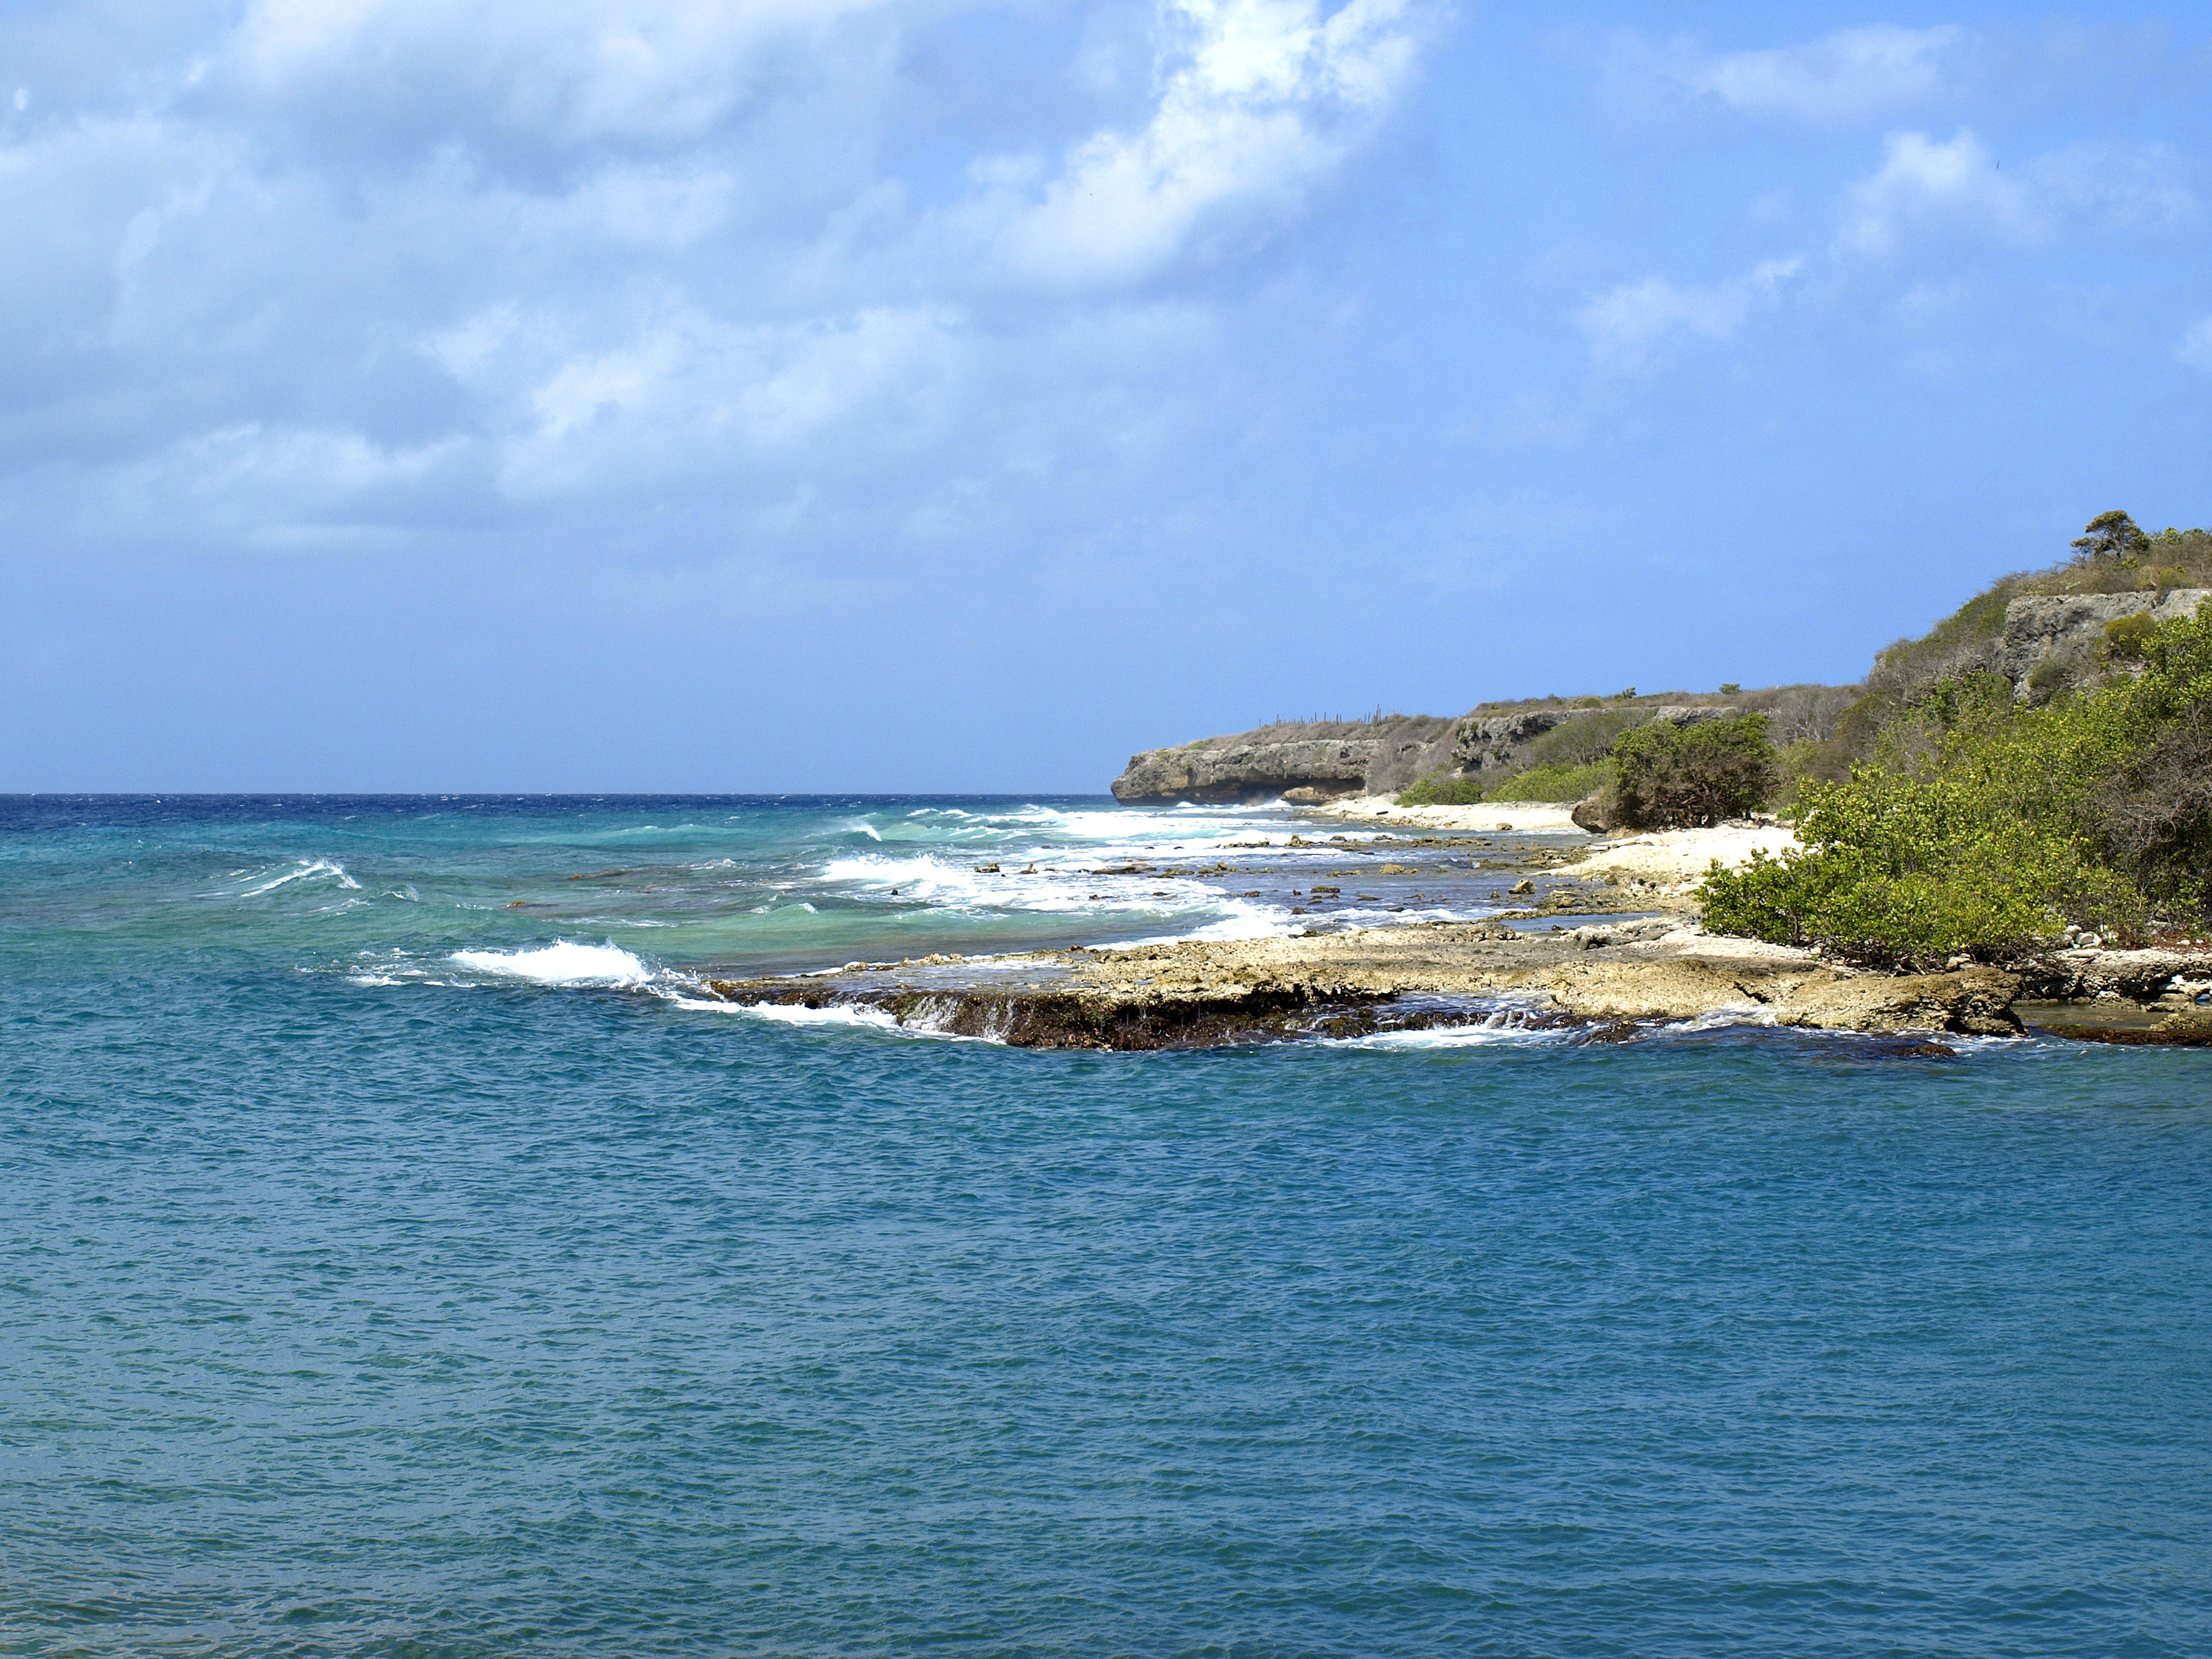
beach, landscape, sea, coast, water, nature, rock, ocean, horizon, sky, shore, wave, vacation, travel, cliff, surf, cove, holiday, bay, island, blue, rest, leisure, terrain, body of water, clouds, bank, relaxation, turquoise, holidays, caribbean, tropics, cape, antilles, islet, more, landform, sand beach, arrive, santa marta, curacao, abc islands, wind wave